Rhine-Neckar S-Bahn

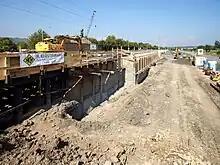
Construction of Dienheimer station in the summer of 2014

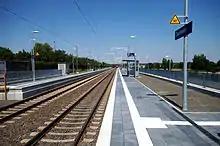
Dienheimer station on 2 July 2015, shortly after its commissioning on 14 June 2015

The Mainz–Ludwigshafen railway was integrated into the route of the new line S 6 at the minor timetable change on 10 June 2018. Early operations of S-Bahn trains using adapted class 425 stock were implemented on the Mainz–Worms–Frankenthal–Ludwigshafen am Rhein–Mannheim(–Weinheim–Bensheim) Regionalbahn route from the beginning of 2006. Line S 6 replaced the previous Regionalbahn RB 44 service.